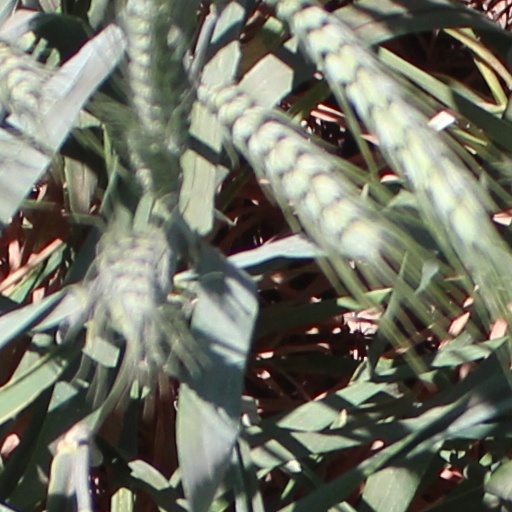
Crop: wheat